Felisa Rincón de Gautier

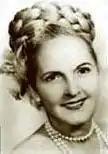

Felisa Rincón de Gautier, also known as Doña Fela, (January 9, 1897 – September 16, 1994) was a Puerto Rican politician who served as the mayor of the city of San Juan, Puerto Rico. She was the first woman to be elected as mayor of a capital city in the Americas.